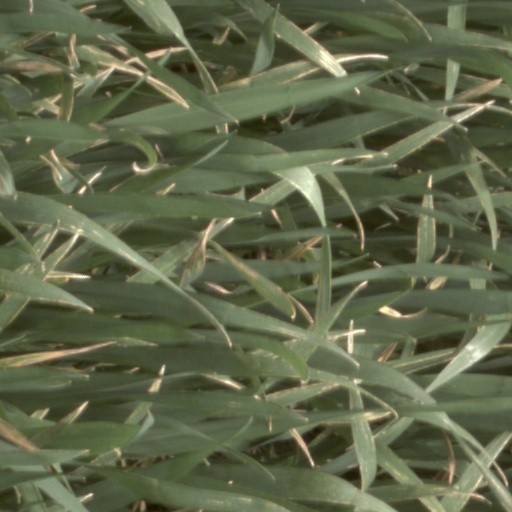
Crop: wheat